Human

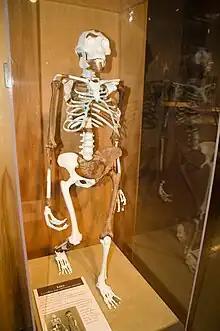
Reconstruction of Lucy"," the first "Australopithecus afarensis" skeleton found

The genus "Homo" evolved from "Australopithecus". Though fossils from the transition are scarce, the earliest members of "Homo" share several key traits with "Australopithecus". Due to the scant available evidence dating the time of divergence to the genus "Homo" does not have a consensus, Some studies using molecular clock techniques estimate the "Homo" genus appeared 4.30–2.56 million years ago, while others contest that some early "Homo" species are incorrectly included in the genus and therefor put this estimate at about 1.87 million years ago.